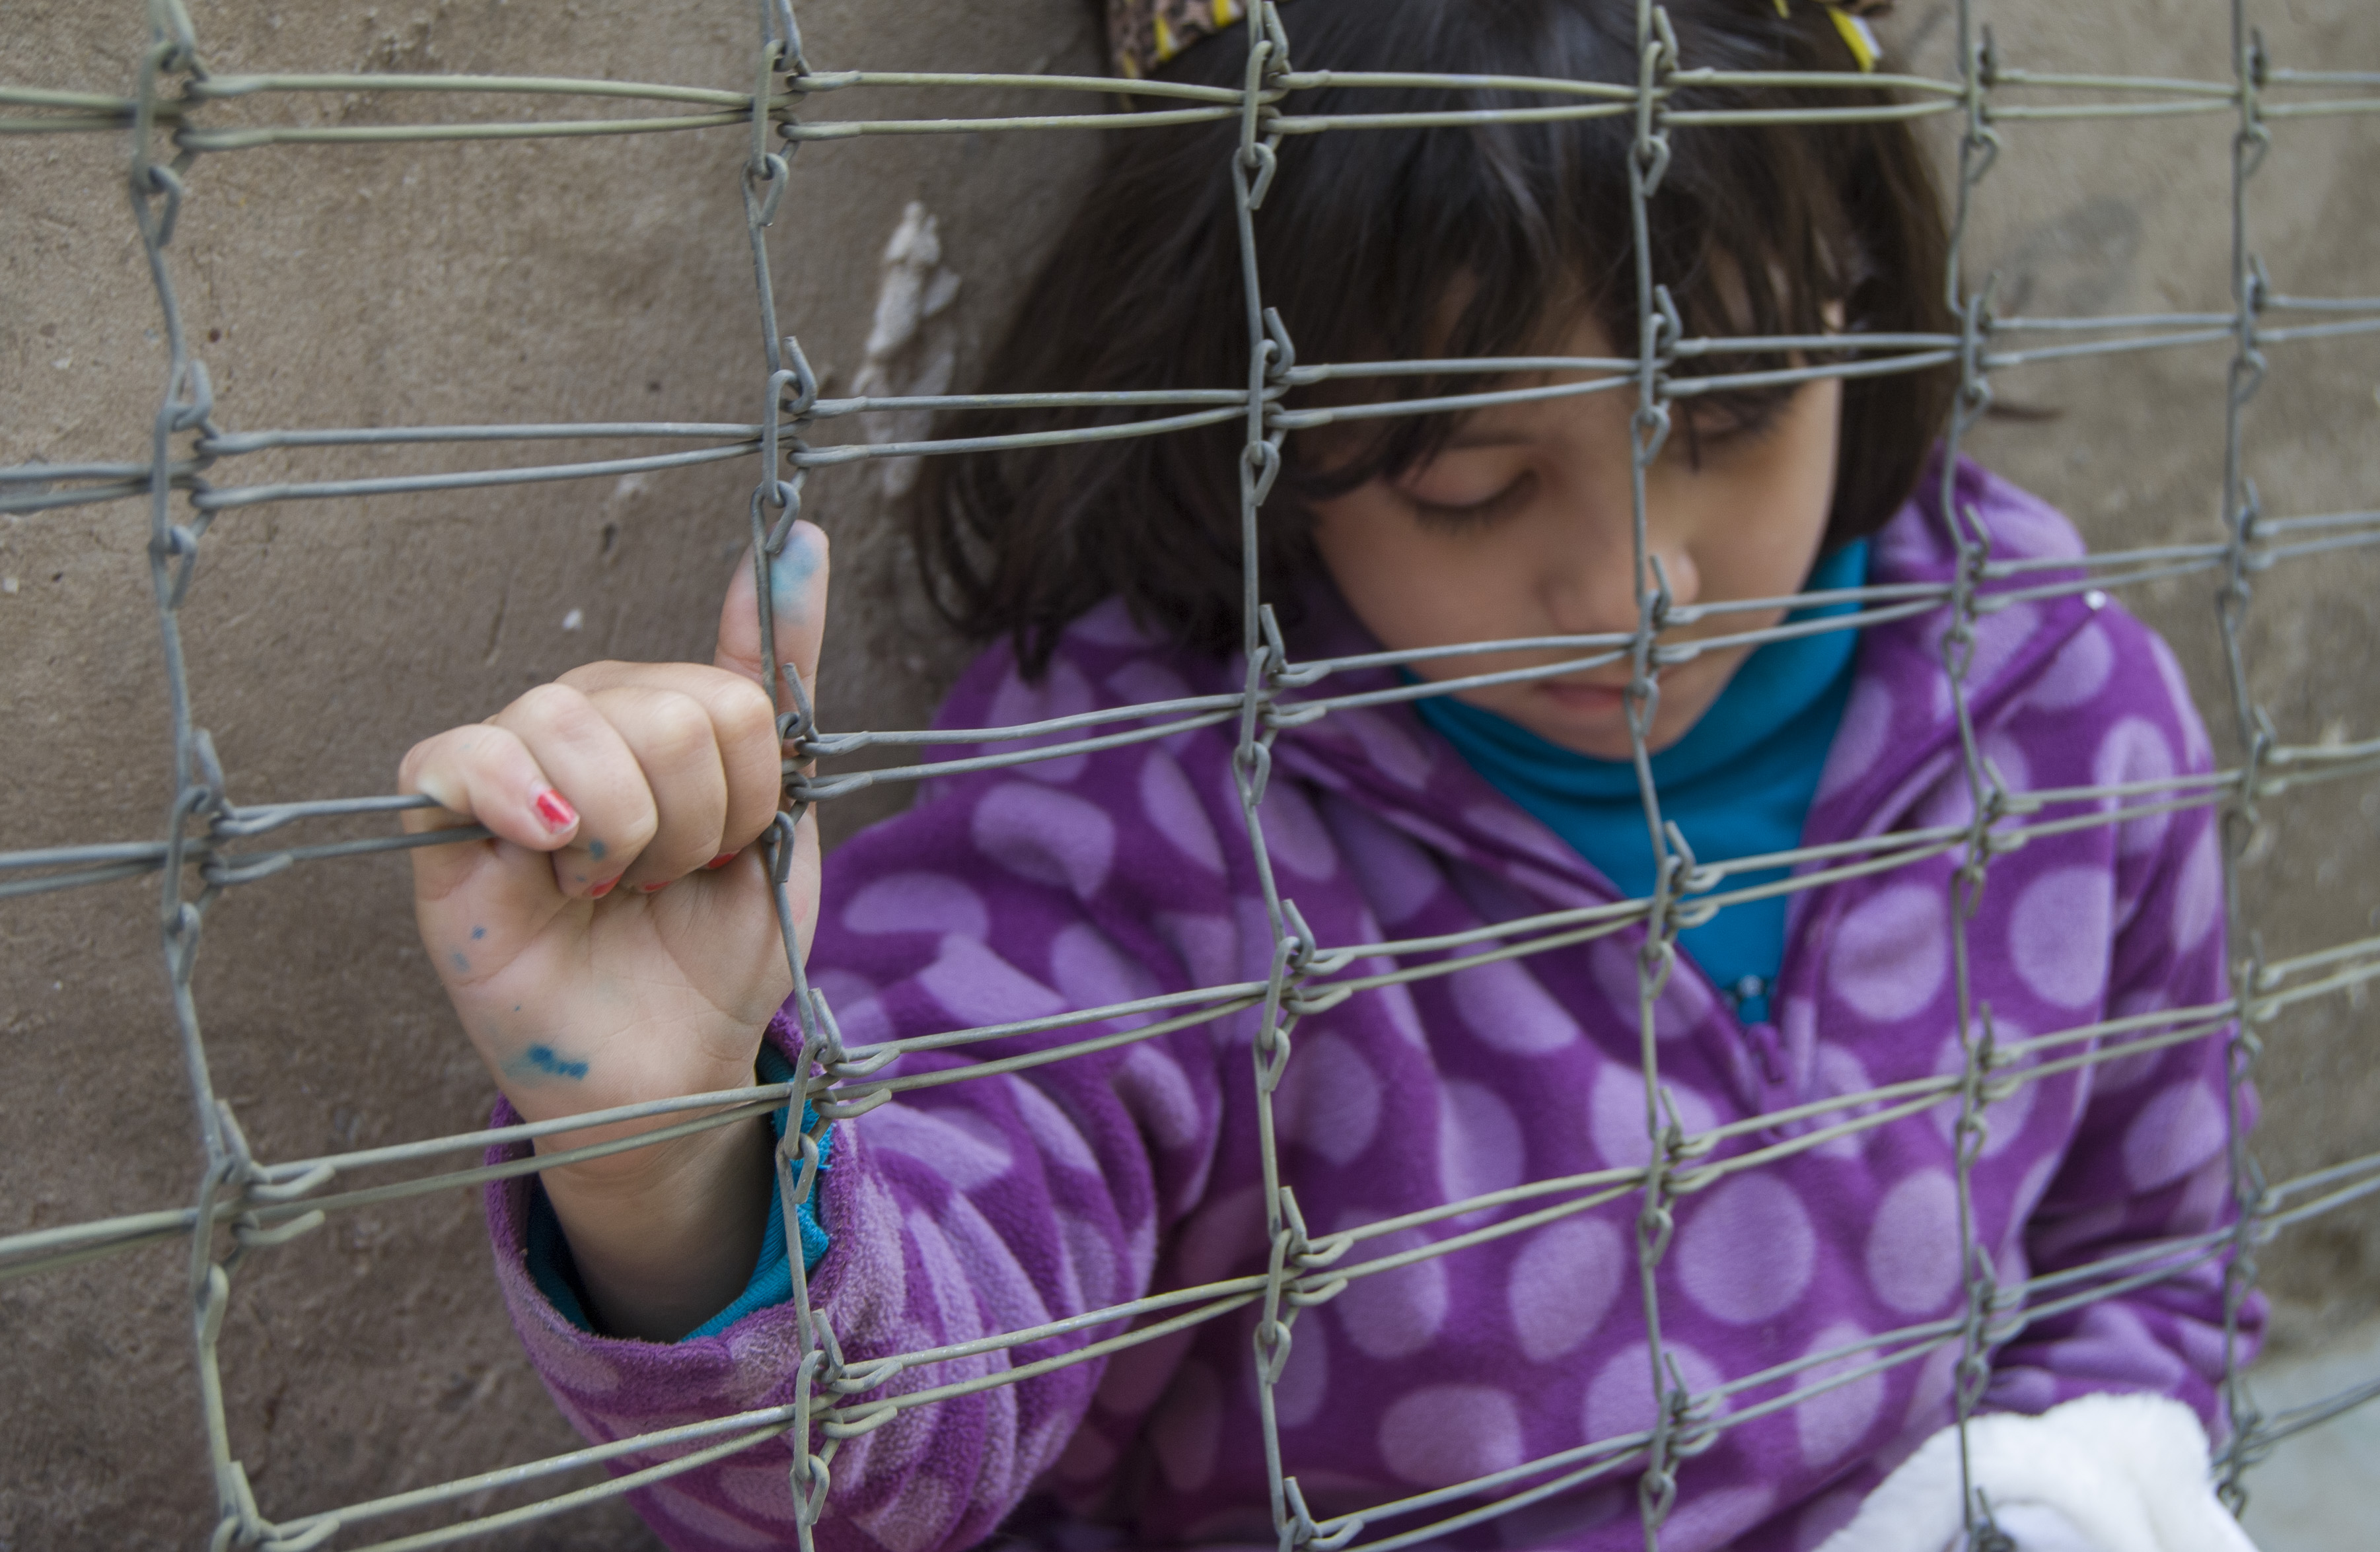
girl, purple, mouth, child, hand, smile